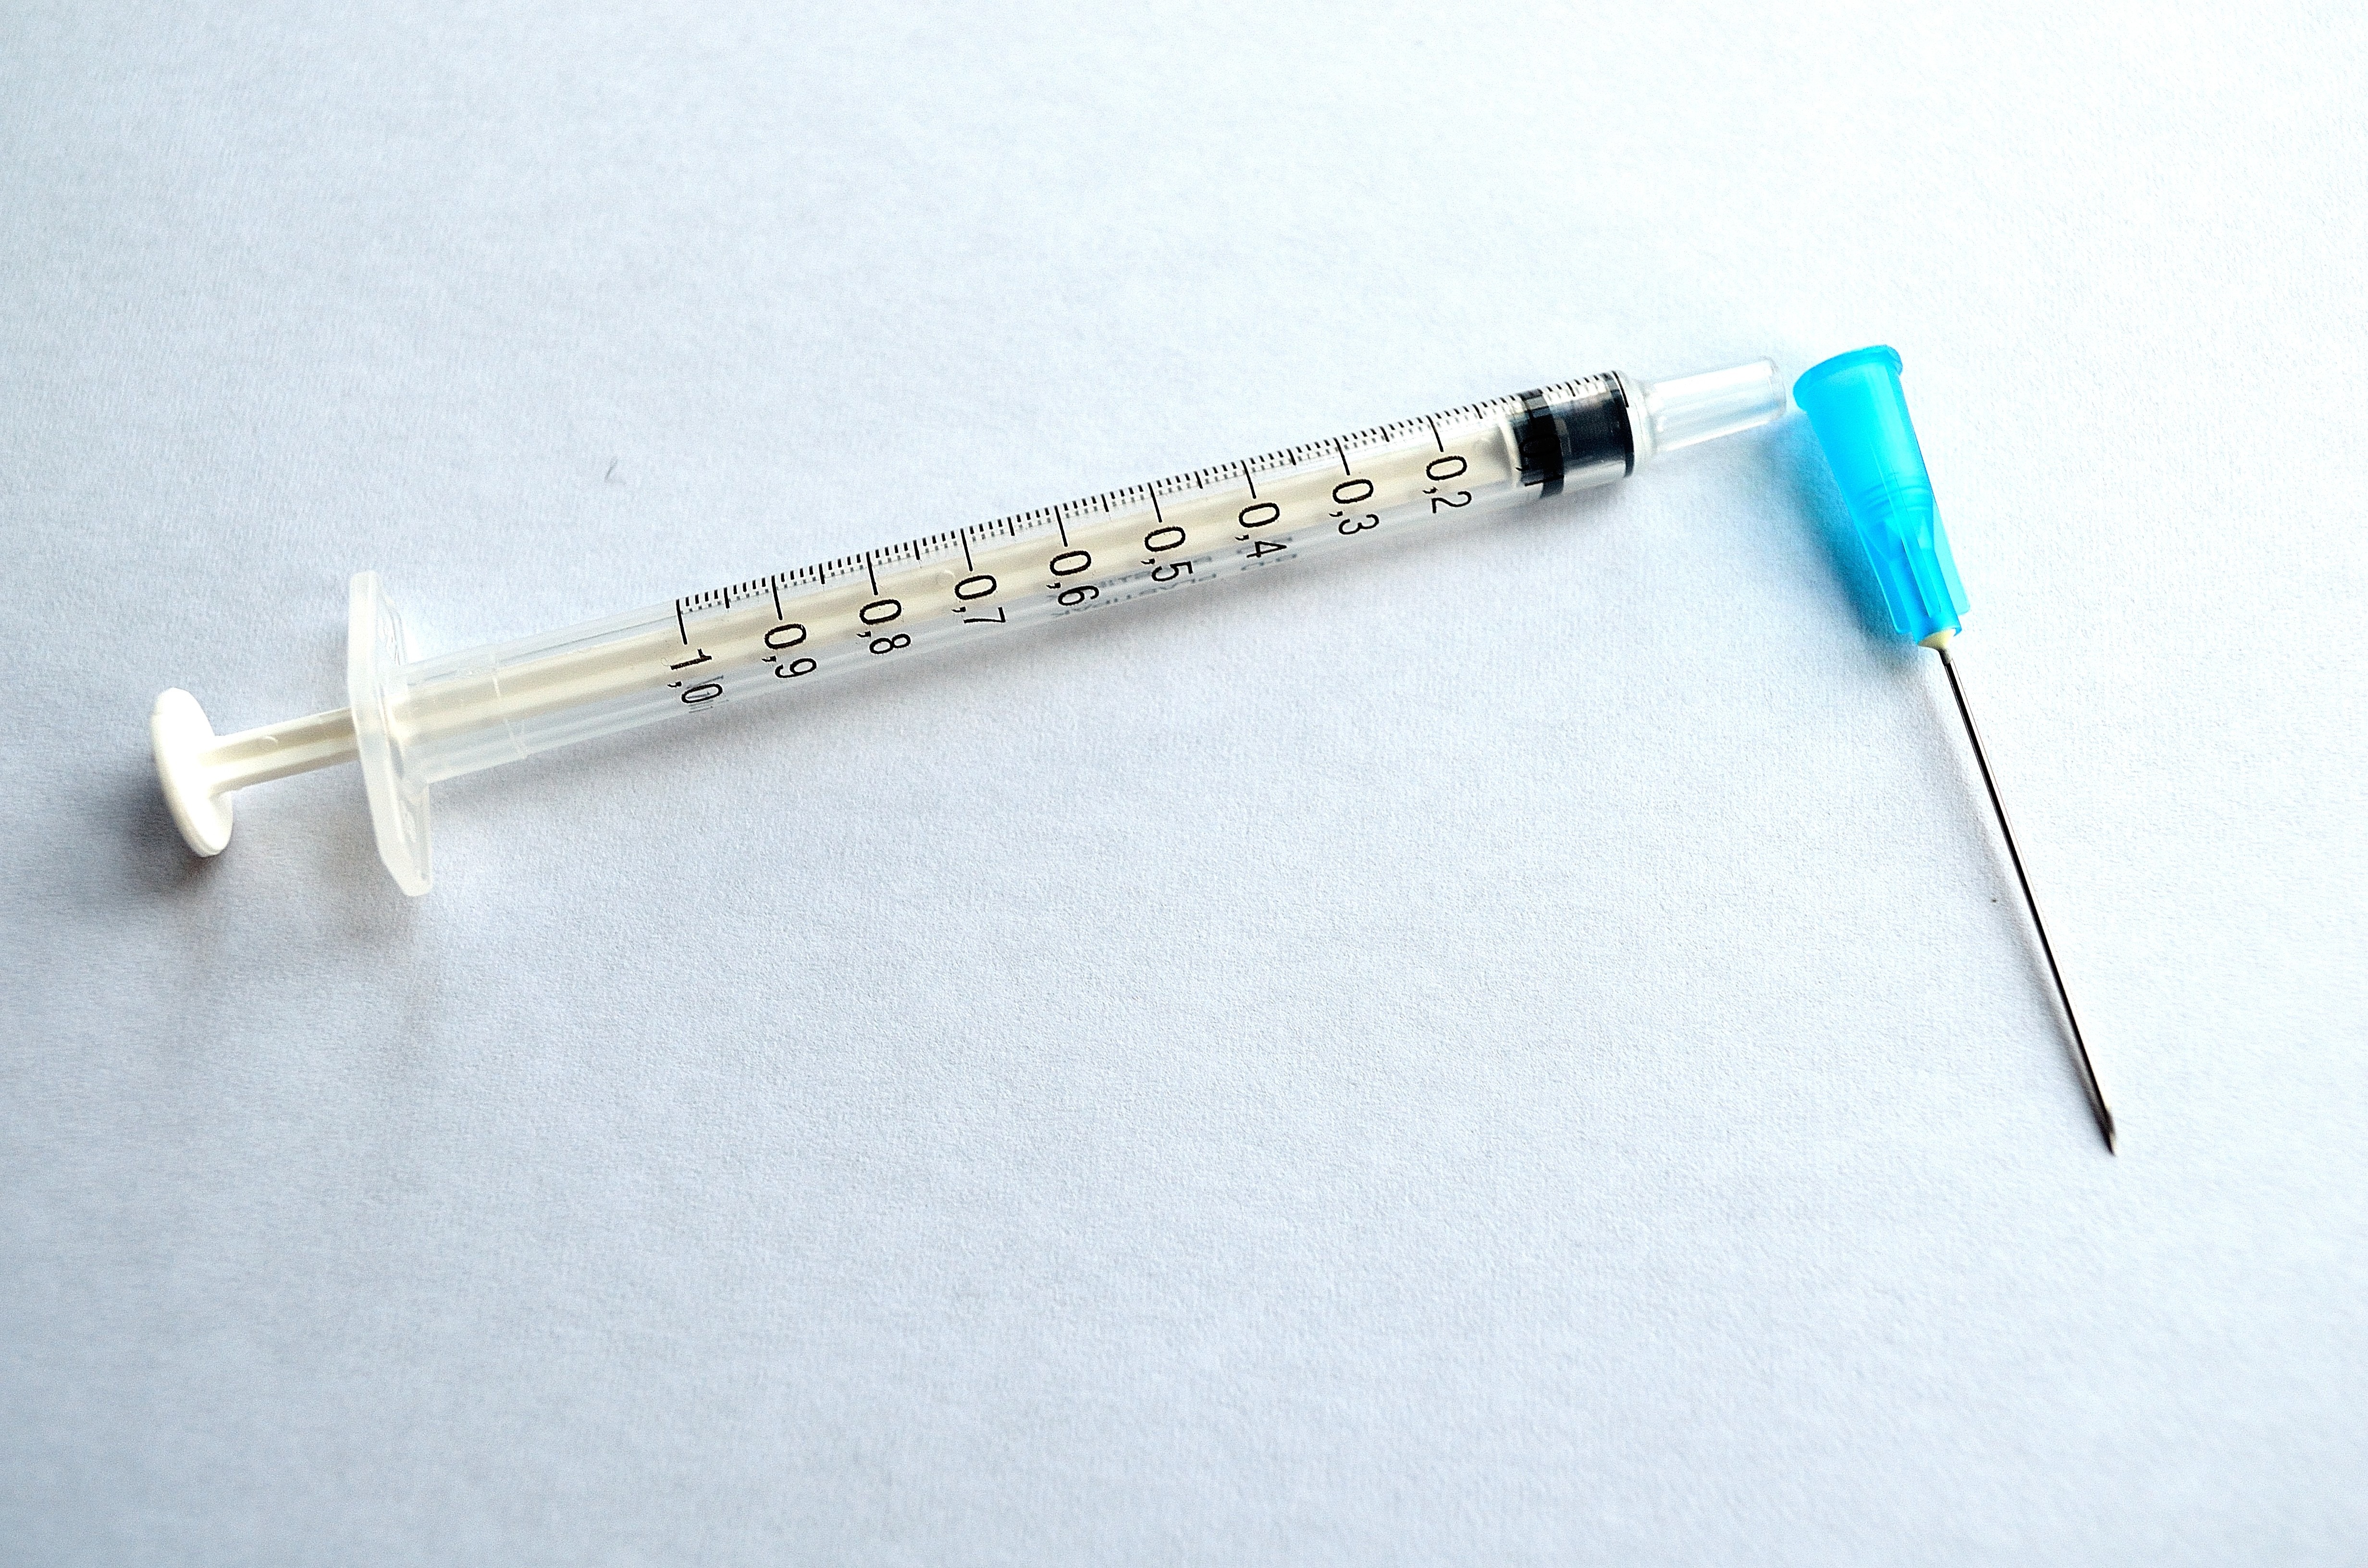
Omicron